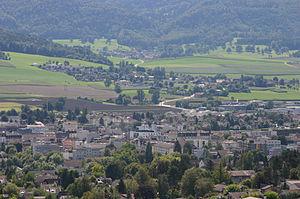
vue de Delémont